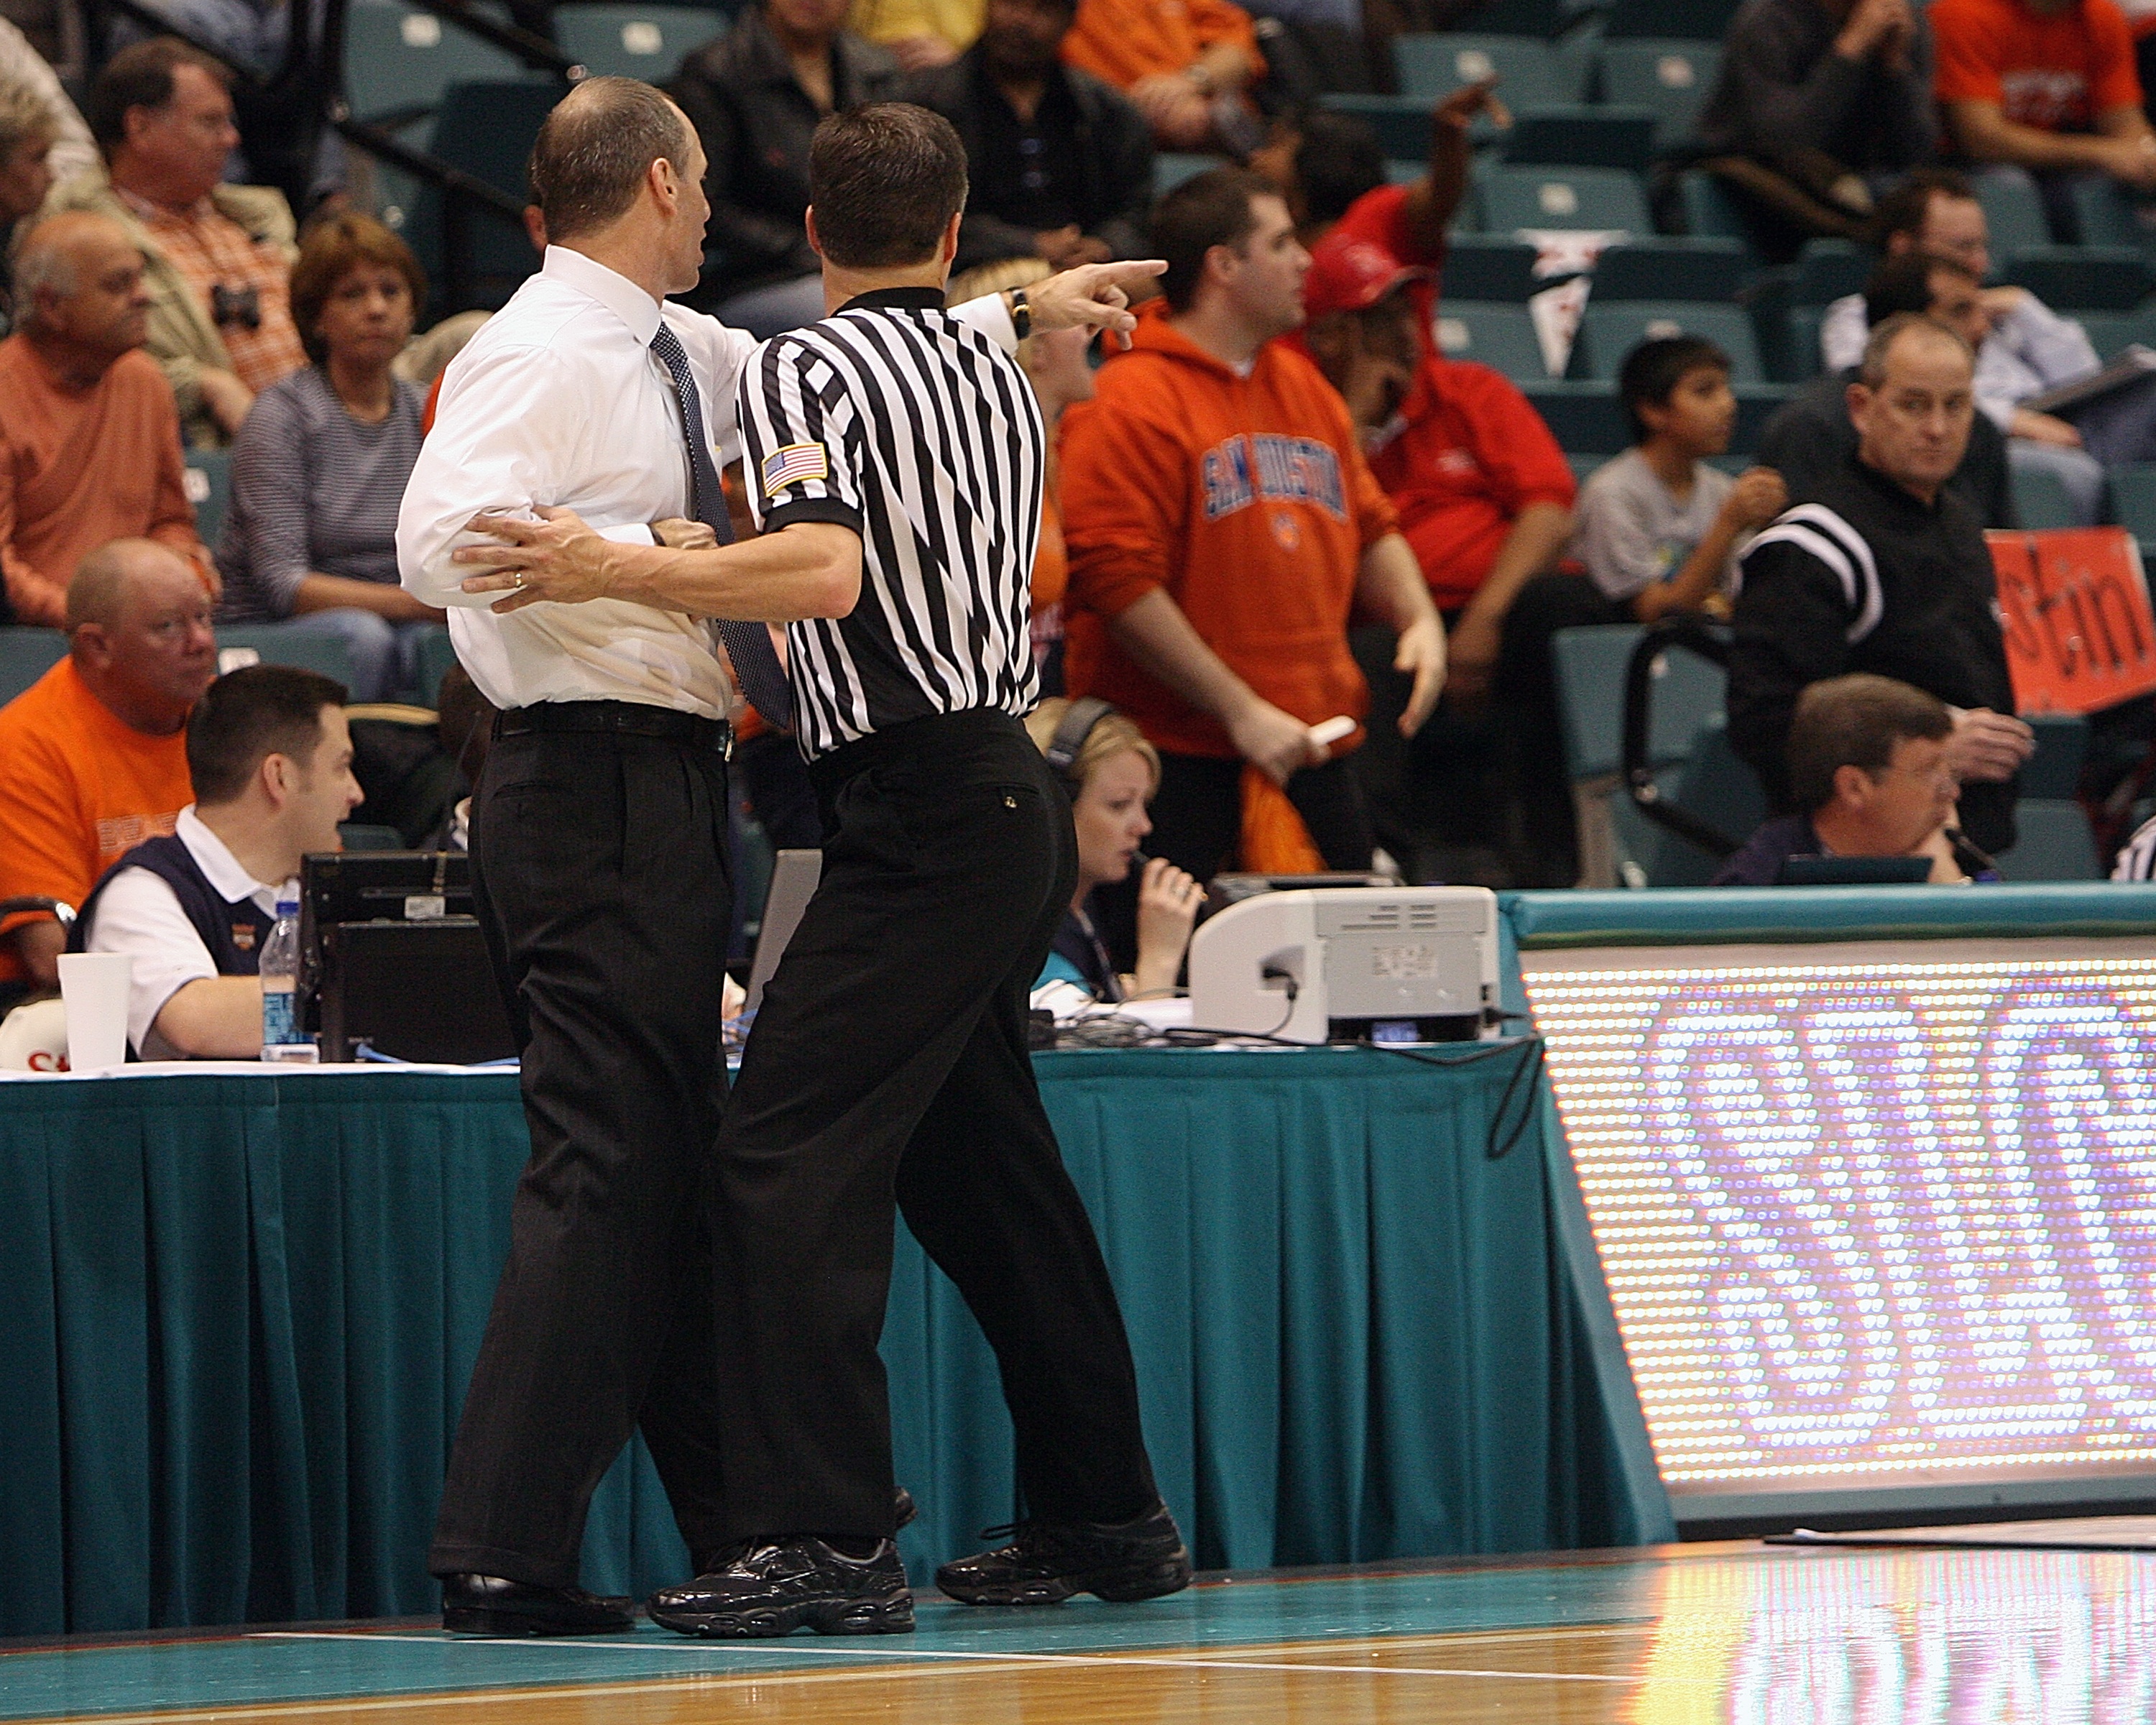
people, sport, game, crowd, male, basketball, athletic, action, stadium, activity, competition, men, sports, uniform, court, competitive, coach, referee, league, confrontation, restraining, tussle, basketball moves